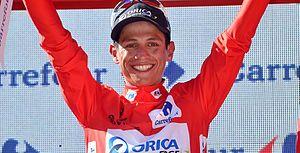
Jhoan Esteban Chaves Rubio, né le 17 janvier 1990 à Bogota, est un coureur cycliste colombien, membre de l'équipe Mitchelton-Scott. En 2011, il remporte le Tour de l'Avenir et devient de fait un grand espoir du cyclisme colombien. Il confirme ces espoirs en terminant cinquième du Tour d'Espagne 2015. En 2016, il se classe deuxième du Tour d'Italie, troisième du Tour d'Espagne et remporte le Tour de Lombardie, devenant ainsi le premier Colombien à remporter un Monument du cyclisme. Malheureusement en 2017, il est touché par une maladie et ne retrouve pas son niveau de la saison précédente. Cela ne l'empêchera pas de remporter deux étapes sur le Tour d'Italie en 2018 et 2019.